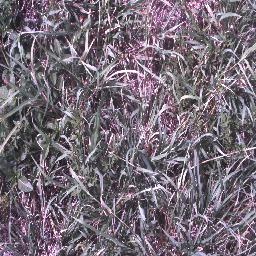
Label: negative